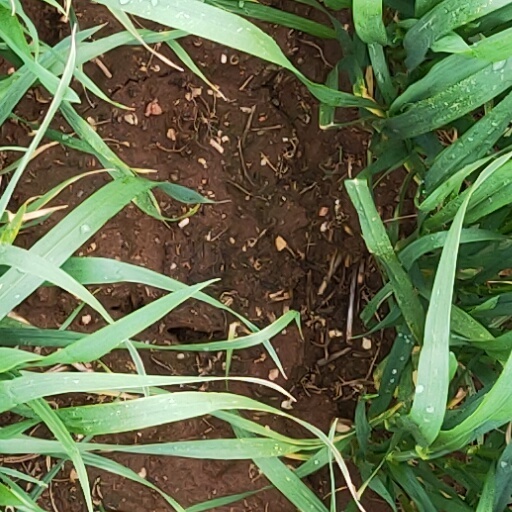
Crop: wheat